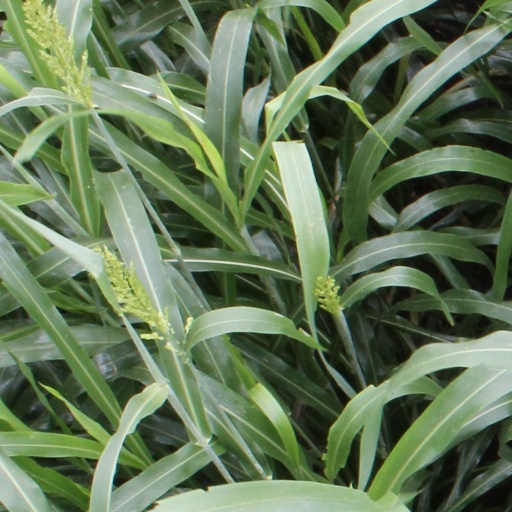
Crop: sorghum